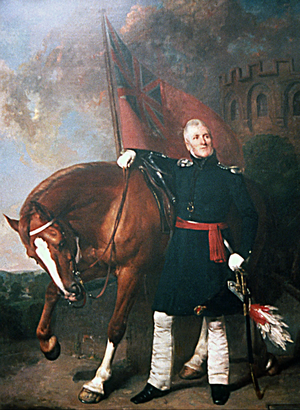
Sir Thomas Buckler Lethbridge, 2ᵉ baronnet de Sandhill Park et de Royal Crescent, à Bath, tous deux dans le Somerset, est un homme politique et un soldat anglais.